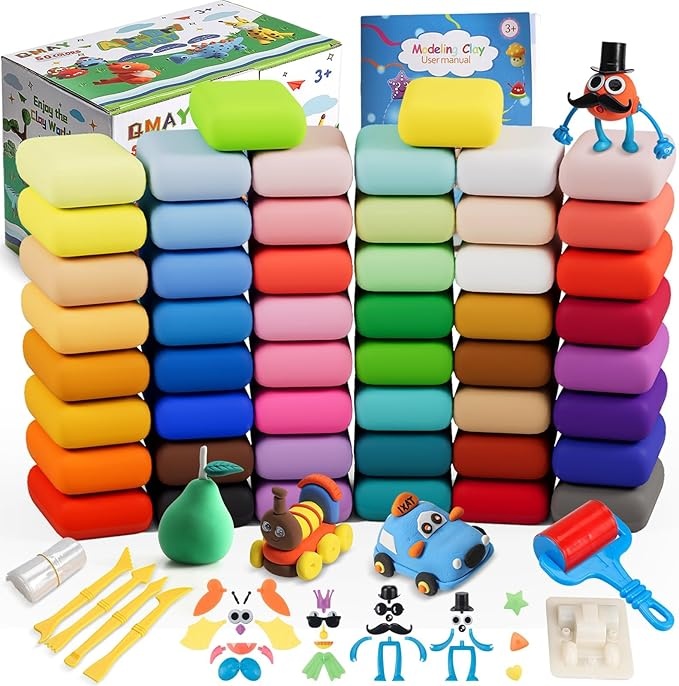
Air Dry Clay Kit - QMay 50 Colors DIY Modeling Clay Ultra Light Magic Clay, Nontoxic & Soft Clay with Sculpting Tools and Decoration Accessories, Art Craft Gift for Kdis 3-12
About This Super Clay Set: 50 colors air dry clay (15 g/0.53 oz each color ), 4* clay tools, 30 * accessories , 1* project manual, 1* friction car base, 1* clay roller, 50 * PP bags. in Total Weight: 750g/26.5 oz. Safe Material: QMAY air dry clay is made of safe material, safe and non-toxic, strictly complies with the ASTM D-4236 and CE (EN-71) standards. (The Clay Is Not Edible. Recommended for over 3 year-old children) Feature: Soft and non-sticky, will not fade, Super pliability. The clay is air dry only, Doesn't require oven baking and must be sealed. Gifts for Kids: Fun for the kids and easy to shape and mold, Great for both classroom and home use. Recommend for ages 3 and up. Kind Tip: Any questions about your air dry clay kit, please contact us and we will solve problem for you. Overview Brand : QMay Color : 50 colors+accessories Age Range (Description) : Adult,kid, teen Material : Clay Item Weight : 750 Grams Number of Items : 2 Recommended Uses For Product : Playing, Modeling Special Feature : air dry clay Included Components : air dry clay 50 colors, Instruction Guide, Sculpting Tool, Rolling Pin Educational Objective : Dexterity, Hand-Eye Coordination, Creative Skill, Imaginatory Skill, Color Recognition
Brand: QMAY
Category: Arts & Entertainment > Hobbies & Creative Arts > Arts & Crafts > Art & Crafting Materials > Pottery & Sculpting Materials > Clay & Modeling Dough > Clay > Air-Dry Clay